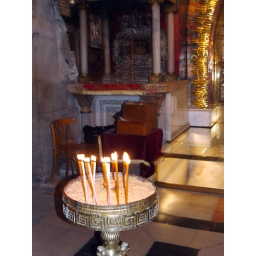
the rock is visible in the glass enclosure on the floor